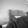
ASL letter: H